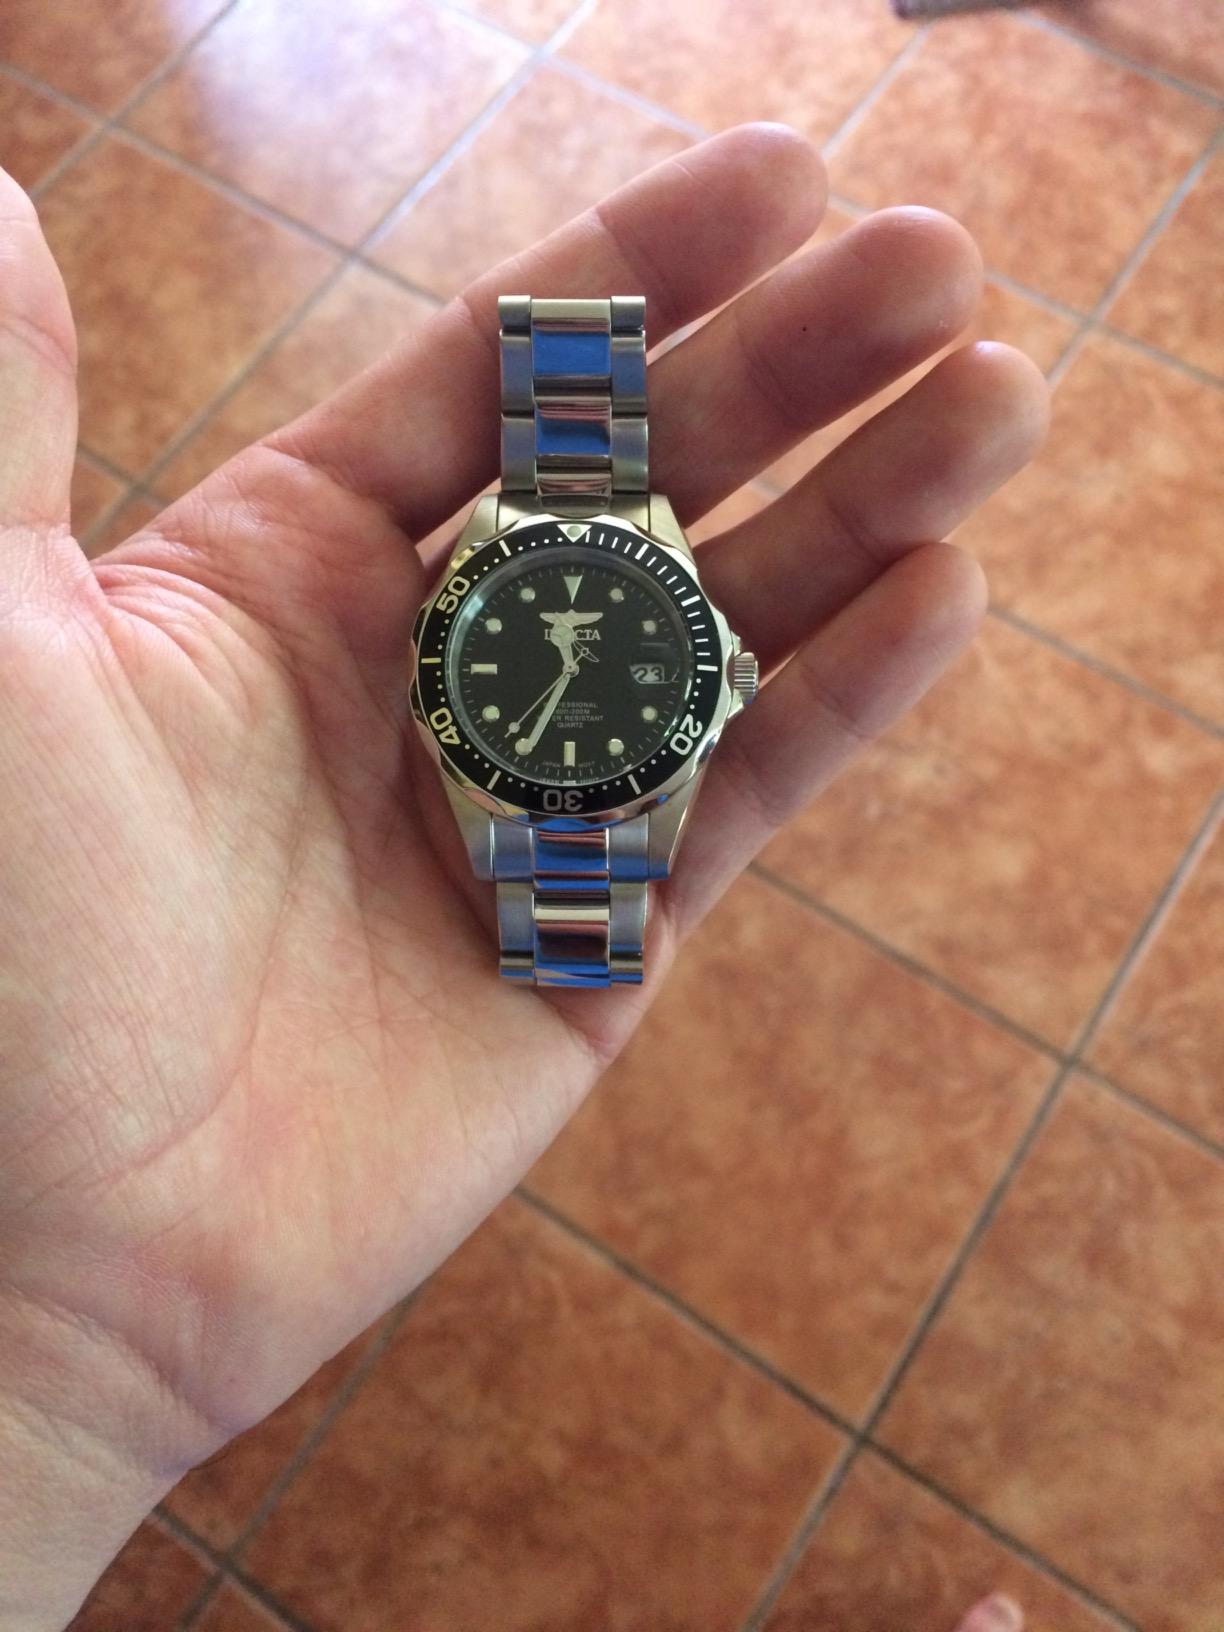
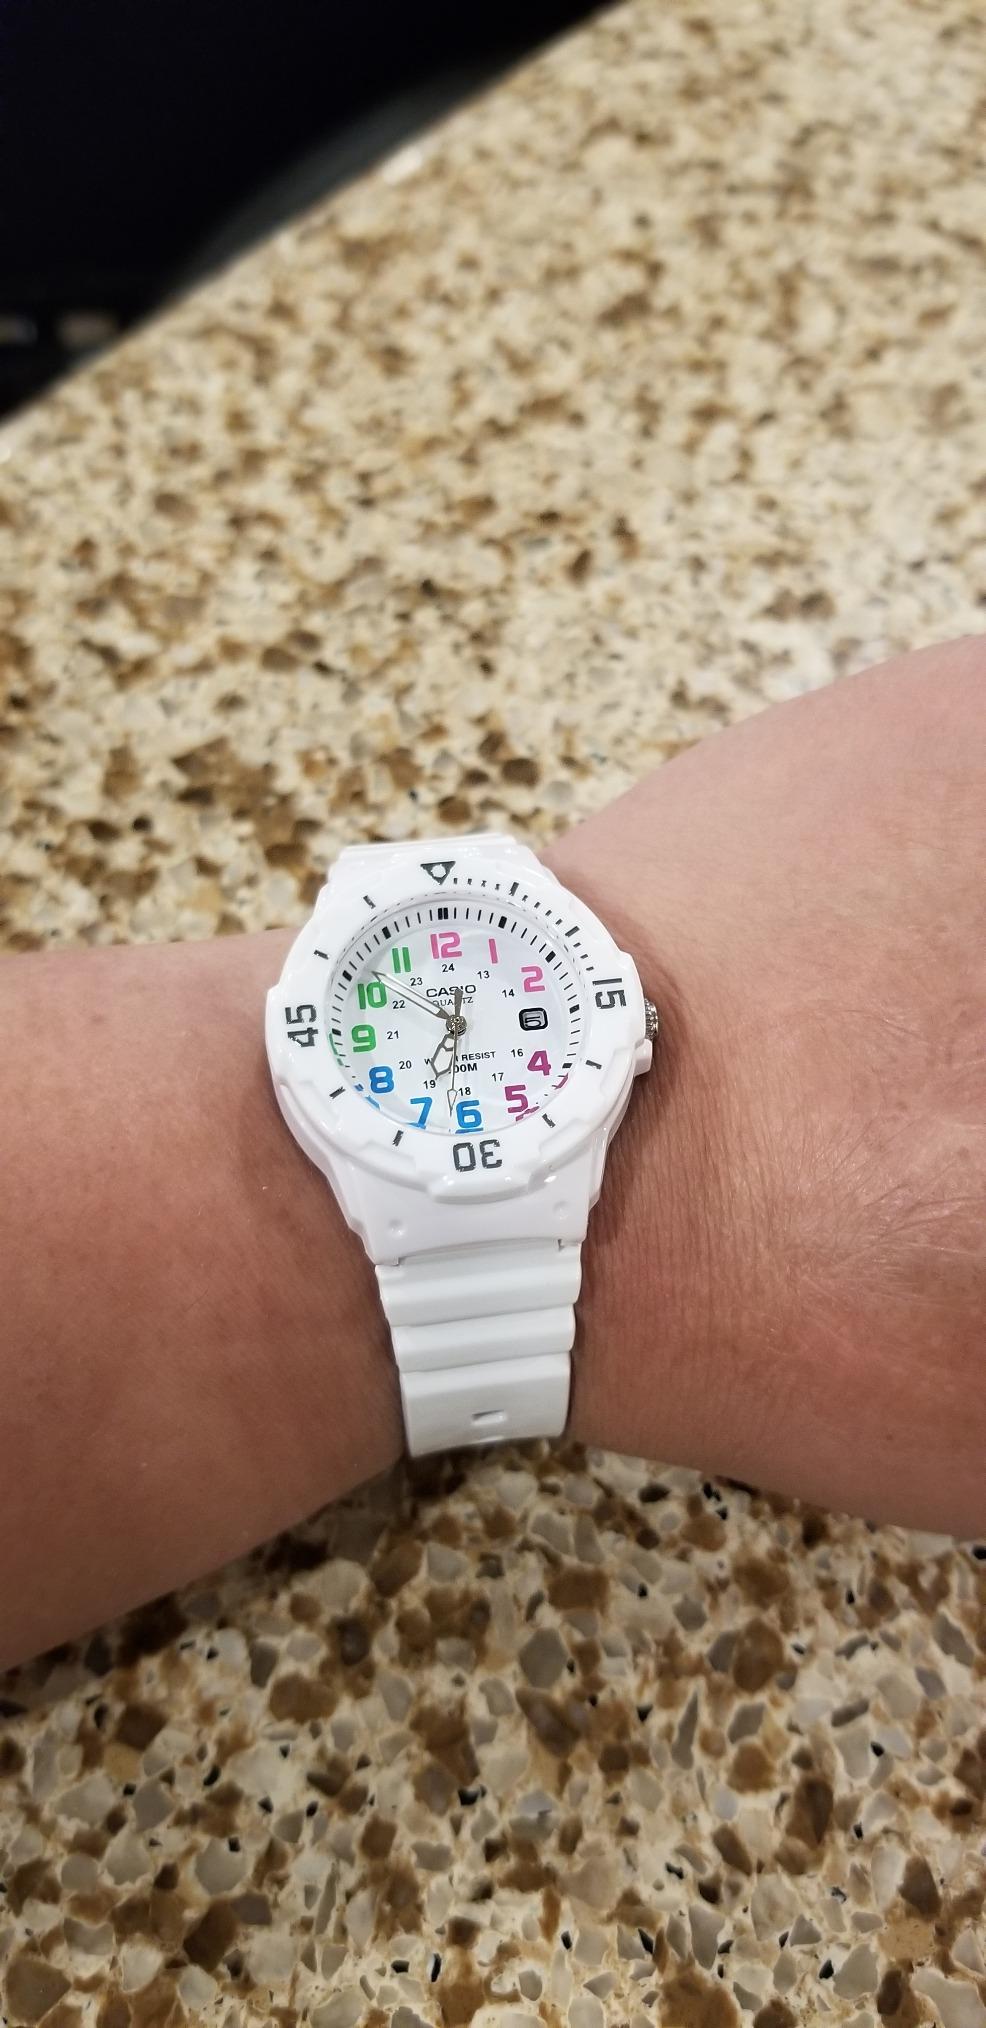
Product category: accessories_watch
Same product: no